Willard Libby

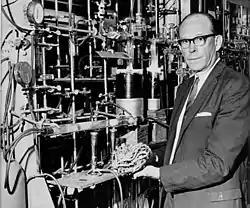
Libby in the lab, c. 1960s

Libby resigned from the AEC in 1959, and he became professor of chemistry at University of California, Los Angeles, a position he held until his retirement in 1976. He taught honors freshman chemistry. In 1962, he became the director of the University of California statewide Institute of Geophysics and Planetary Physics (IGPP), a position he also held until 1976. His time as director encompassed the Apollo space program and the lunar landings.